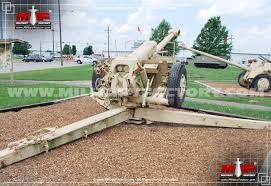
Label: Self Propelled Artillery